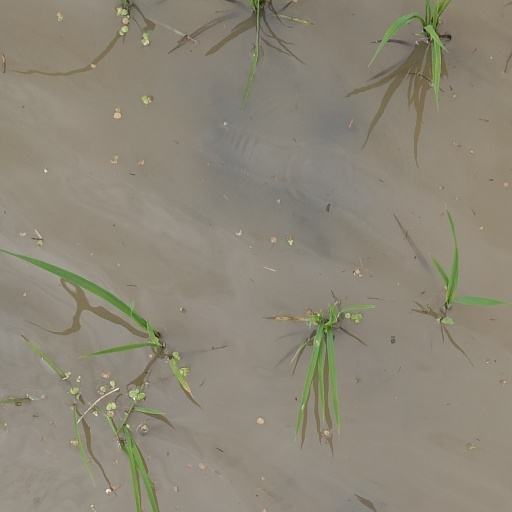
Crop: rice